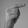
ASL letter: G